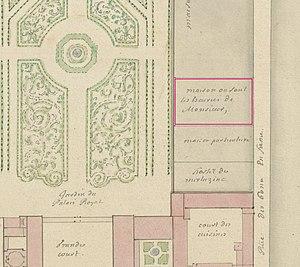
Emplacement de la parcelle de l'hôtel de la Roche-Guyon en 1692. Plan BNF.
L'Hôtel de la Roche-Guyon était un hôtel particulier de Paris, situé rue des Bons-Enfants, accolé à la Chancellerie d'Orléans. L'hôtel était ainsi tout proche du Palais-Royal.